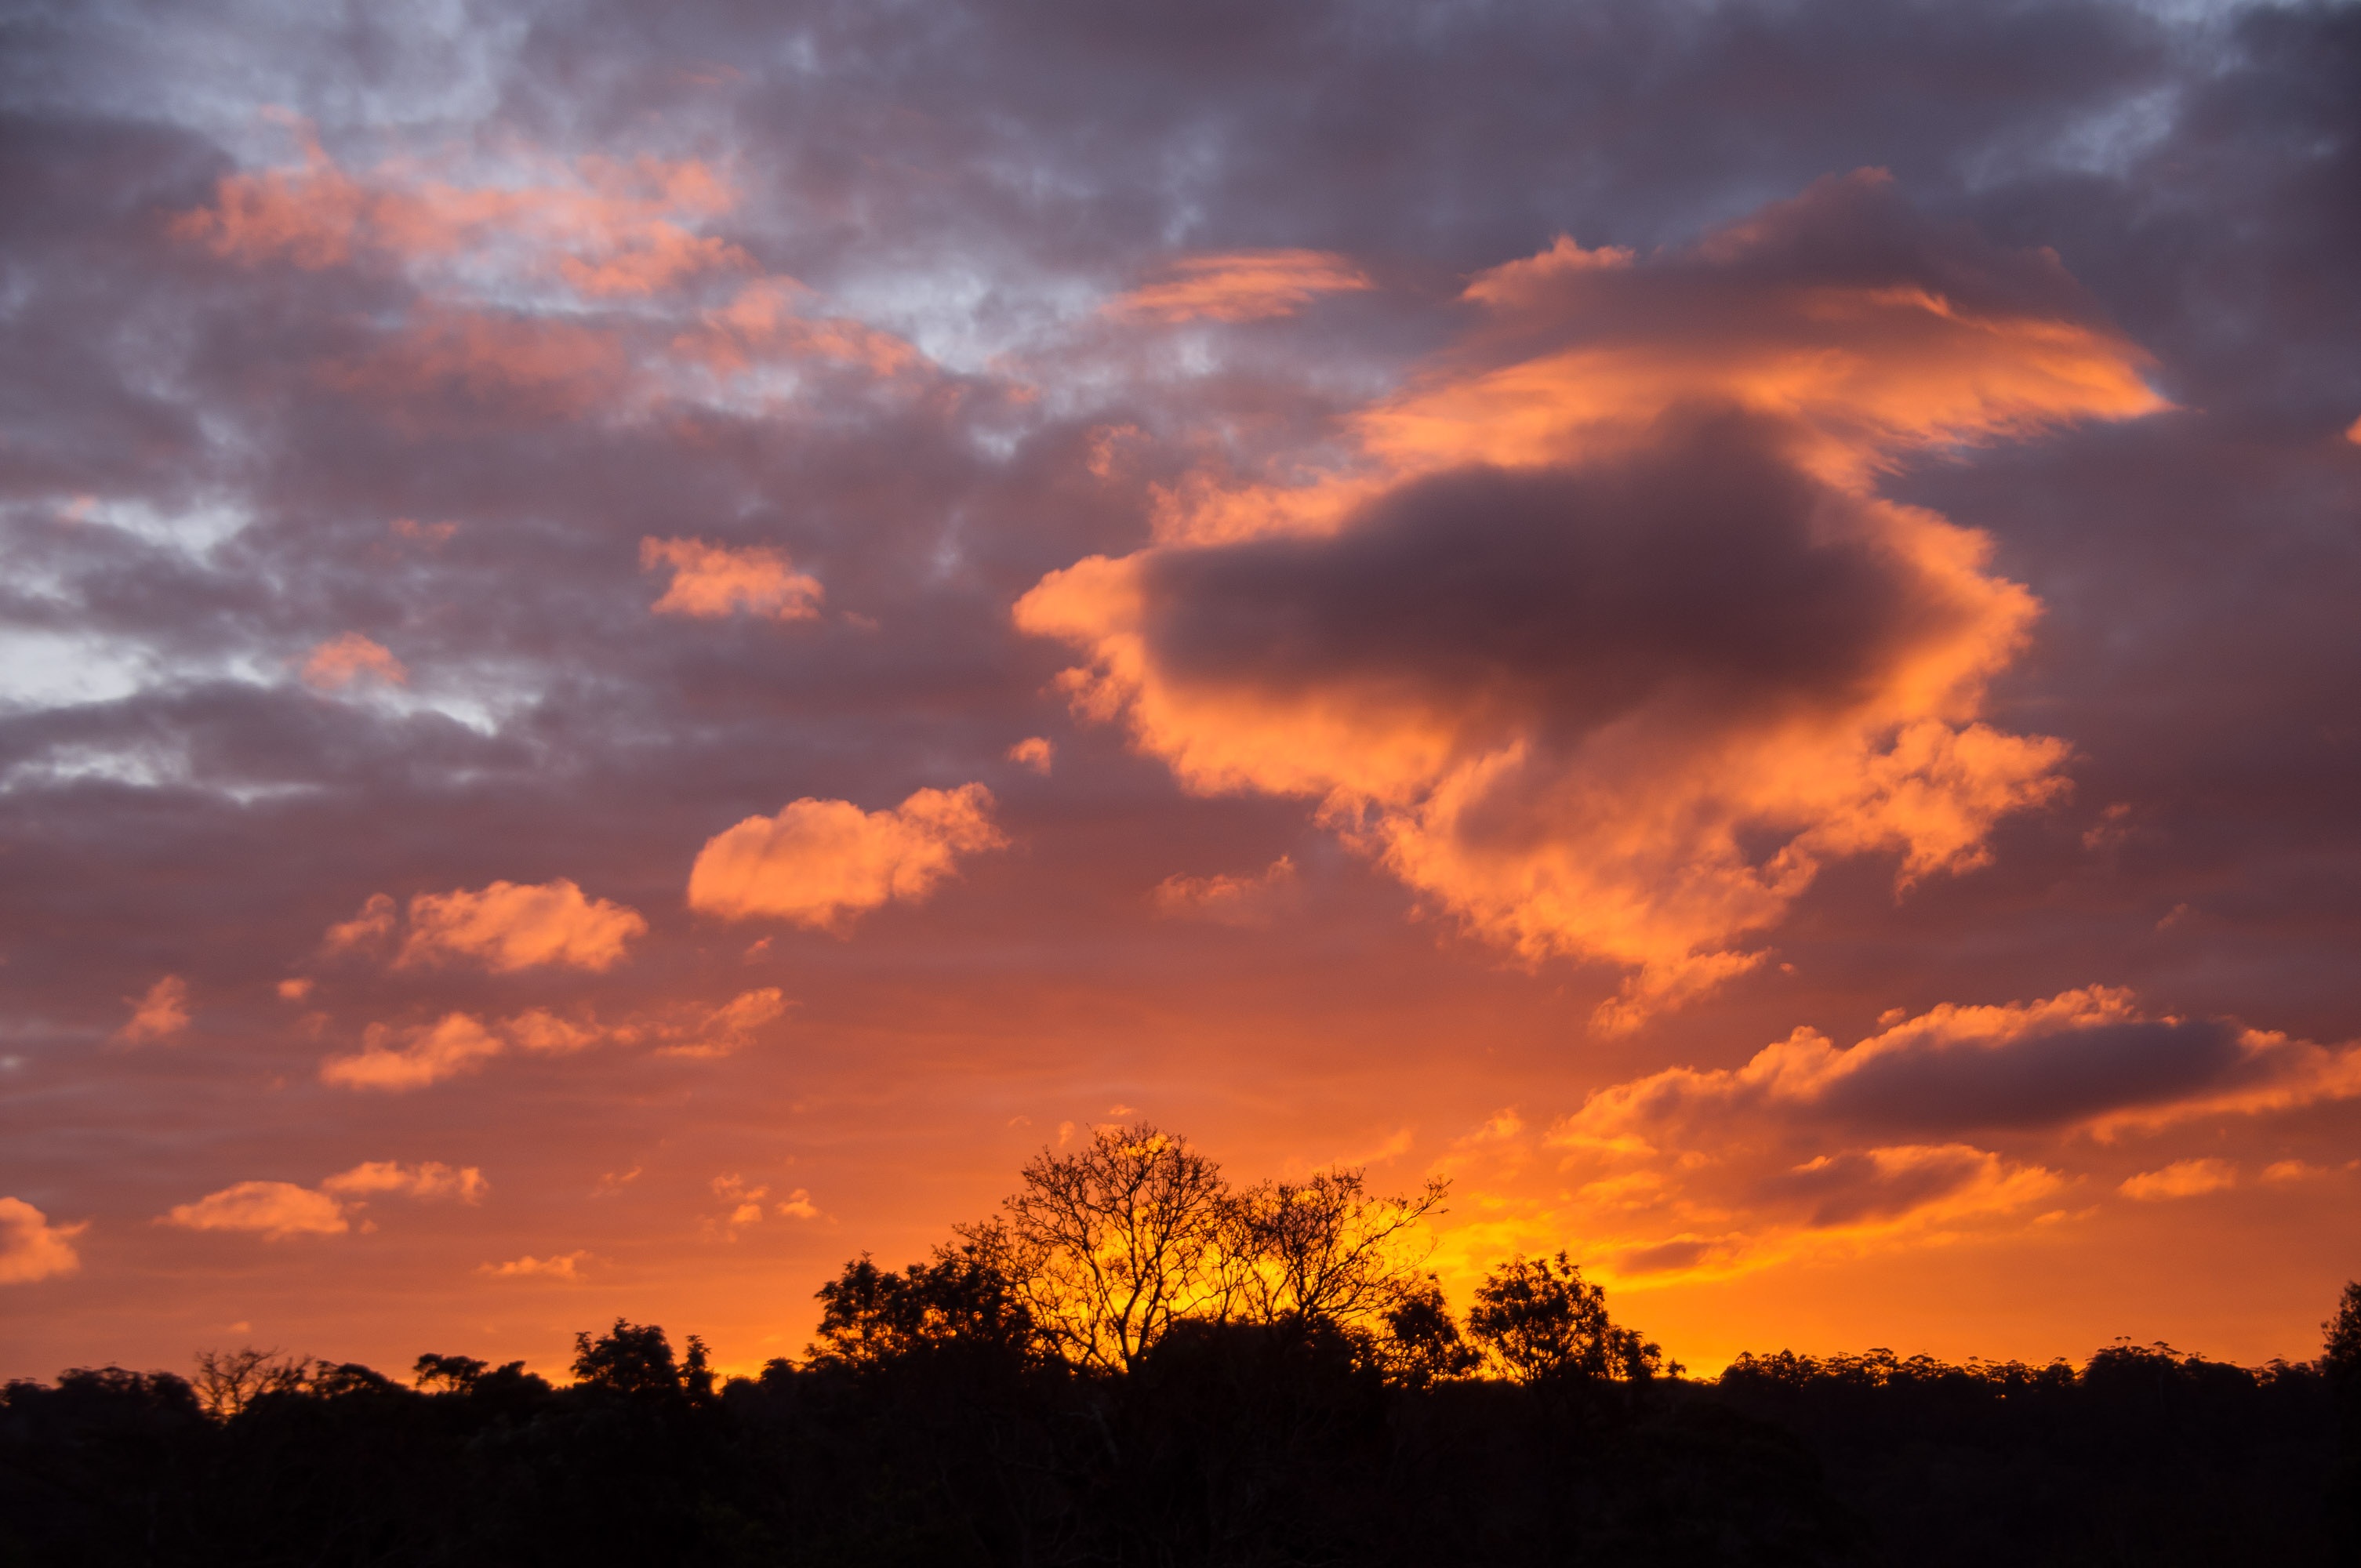
horizon, cloud, sky, sun, sunrise, sunset, field, sunlight, morning, dawn, atmosphere, dusk, evening, orange, cumulus, blue, pink, trees, australia, clouds, mellow, afterglow, meteorological phenomenon, red sky at morning